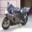
Label: motorcycle